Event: Nepal Earthquake
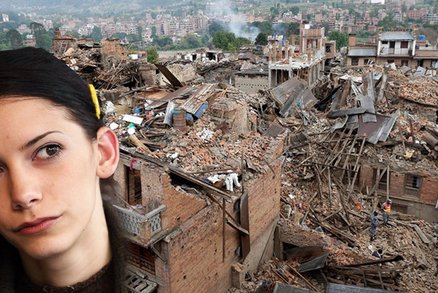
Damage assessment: damage